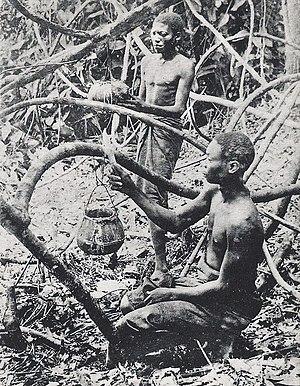
Lianes à caoutchouc dans la forêt (Lusambo). Récolte du latex. Congo. Nels, Bruxelles, série 14, n° 58
Lusambo est une localité et le chef-lieu de la province du Sankuru en République démocratique du Congo sur la rivière Sankuru.